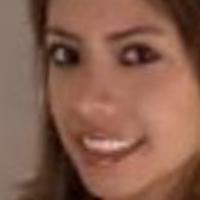
Age group: age 21-30